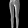
Label: Trouser